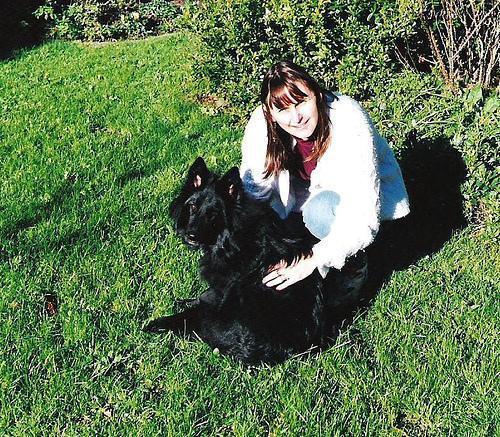
groenendael